Schiedlberg Parish Church

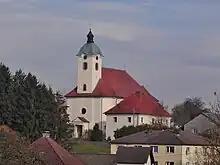

Schiedlberg Parish Church is the Roman Catholic parish church of the village of Schiedlberg in Upper Austria, dedicated to the Annunciation of the Blessed Virgin Mary. It belongs to the deanery of Steyr in the Diocese of Linz. The church is a protected historical monument.